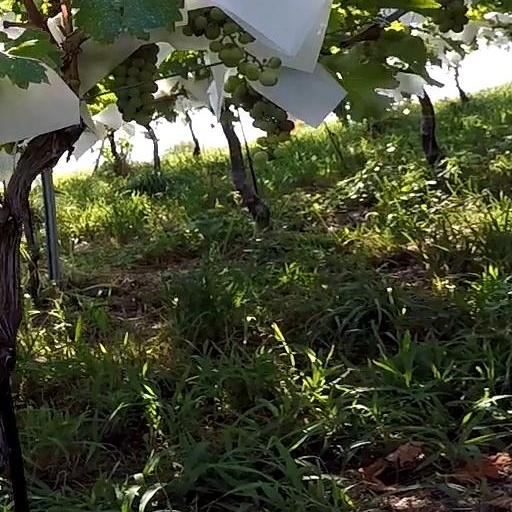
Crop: grape